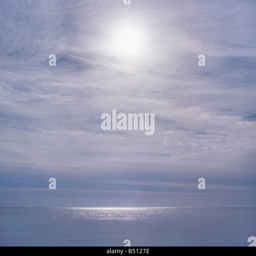
sun shining over the ocean